Jason Shiell

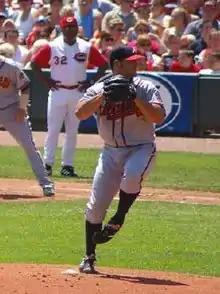
Shiell with the Atlanta Braves in 2006

Jason Alexander Shiell (born October 19, 1976) is an American former professional baseball pitcher. He played in Major League Baseball (MLB) for the San Diego Padres, Boston Red Sox and Atlanta Braves. Listed at and , he threw and batted right-handed.